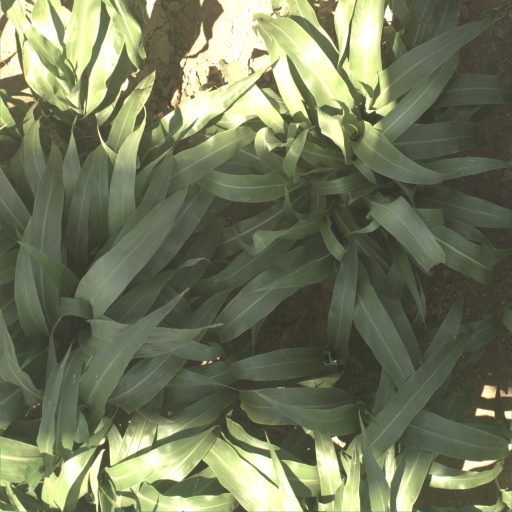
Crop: sorghum